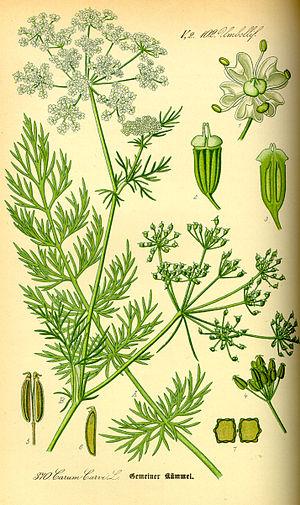
Le genre Carum de la famille des Apiaceae ne comprend en Europe que quelques espèces de plantes herbacées annuelles ou bisannuelles.